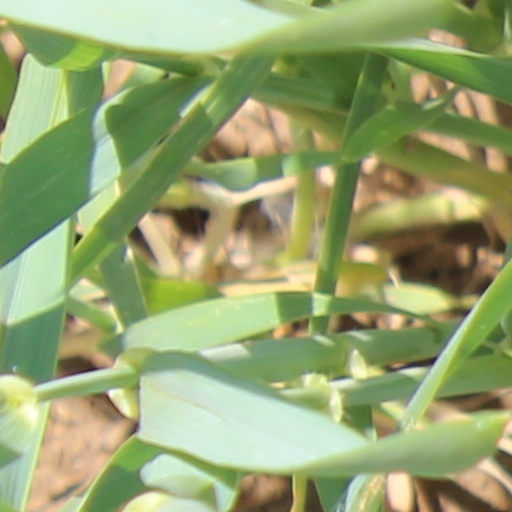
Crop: wheat